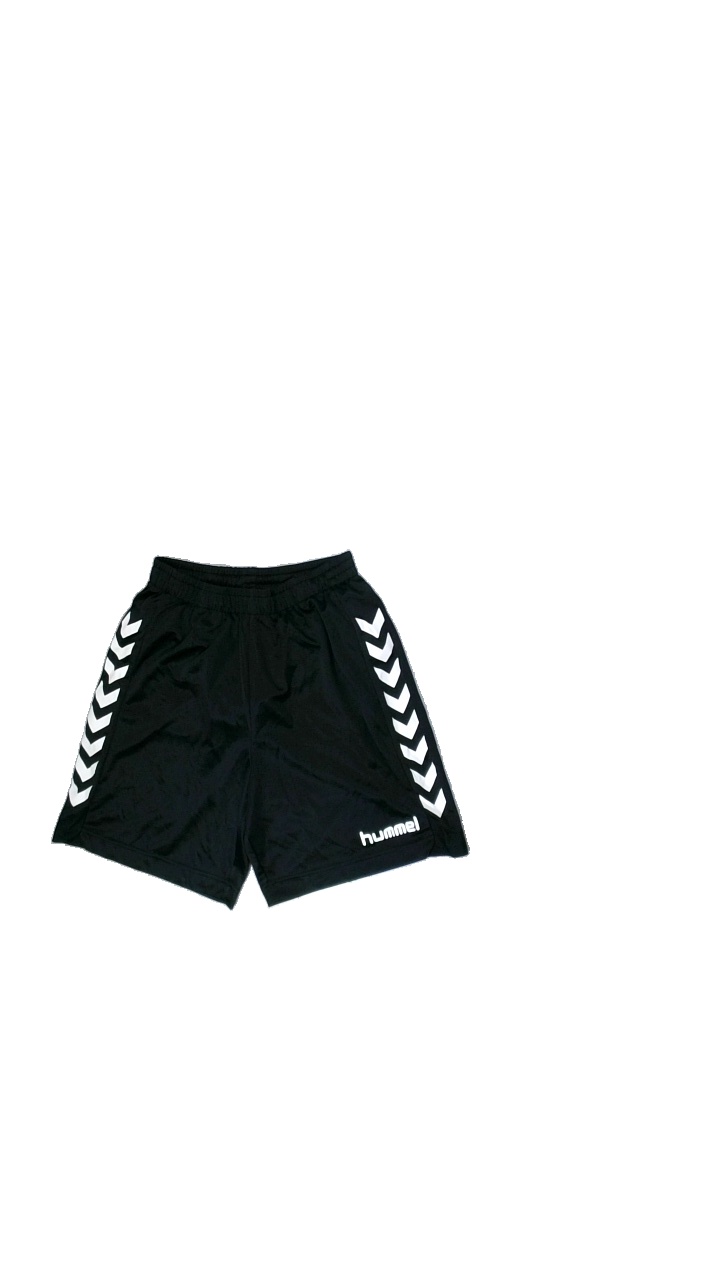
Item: Shorts (Men)
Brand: Hummel
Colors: Black, White
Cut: Regular
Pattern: Logo print
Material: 100%polyester
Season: Summer
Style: Sports
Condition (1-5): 3
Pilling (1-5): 3
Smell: Minor
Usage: Export
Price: <50